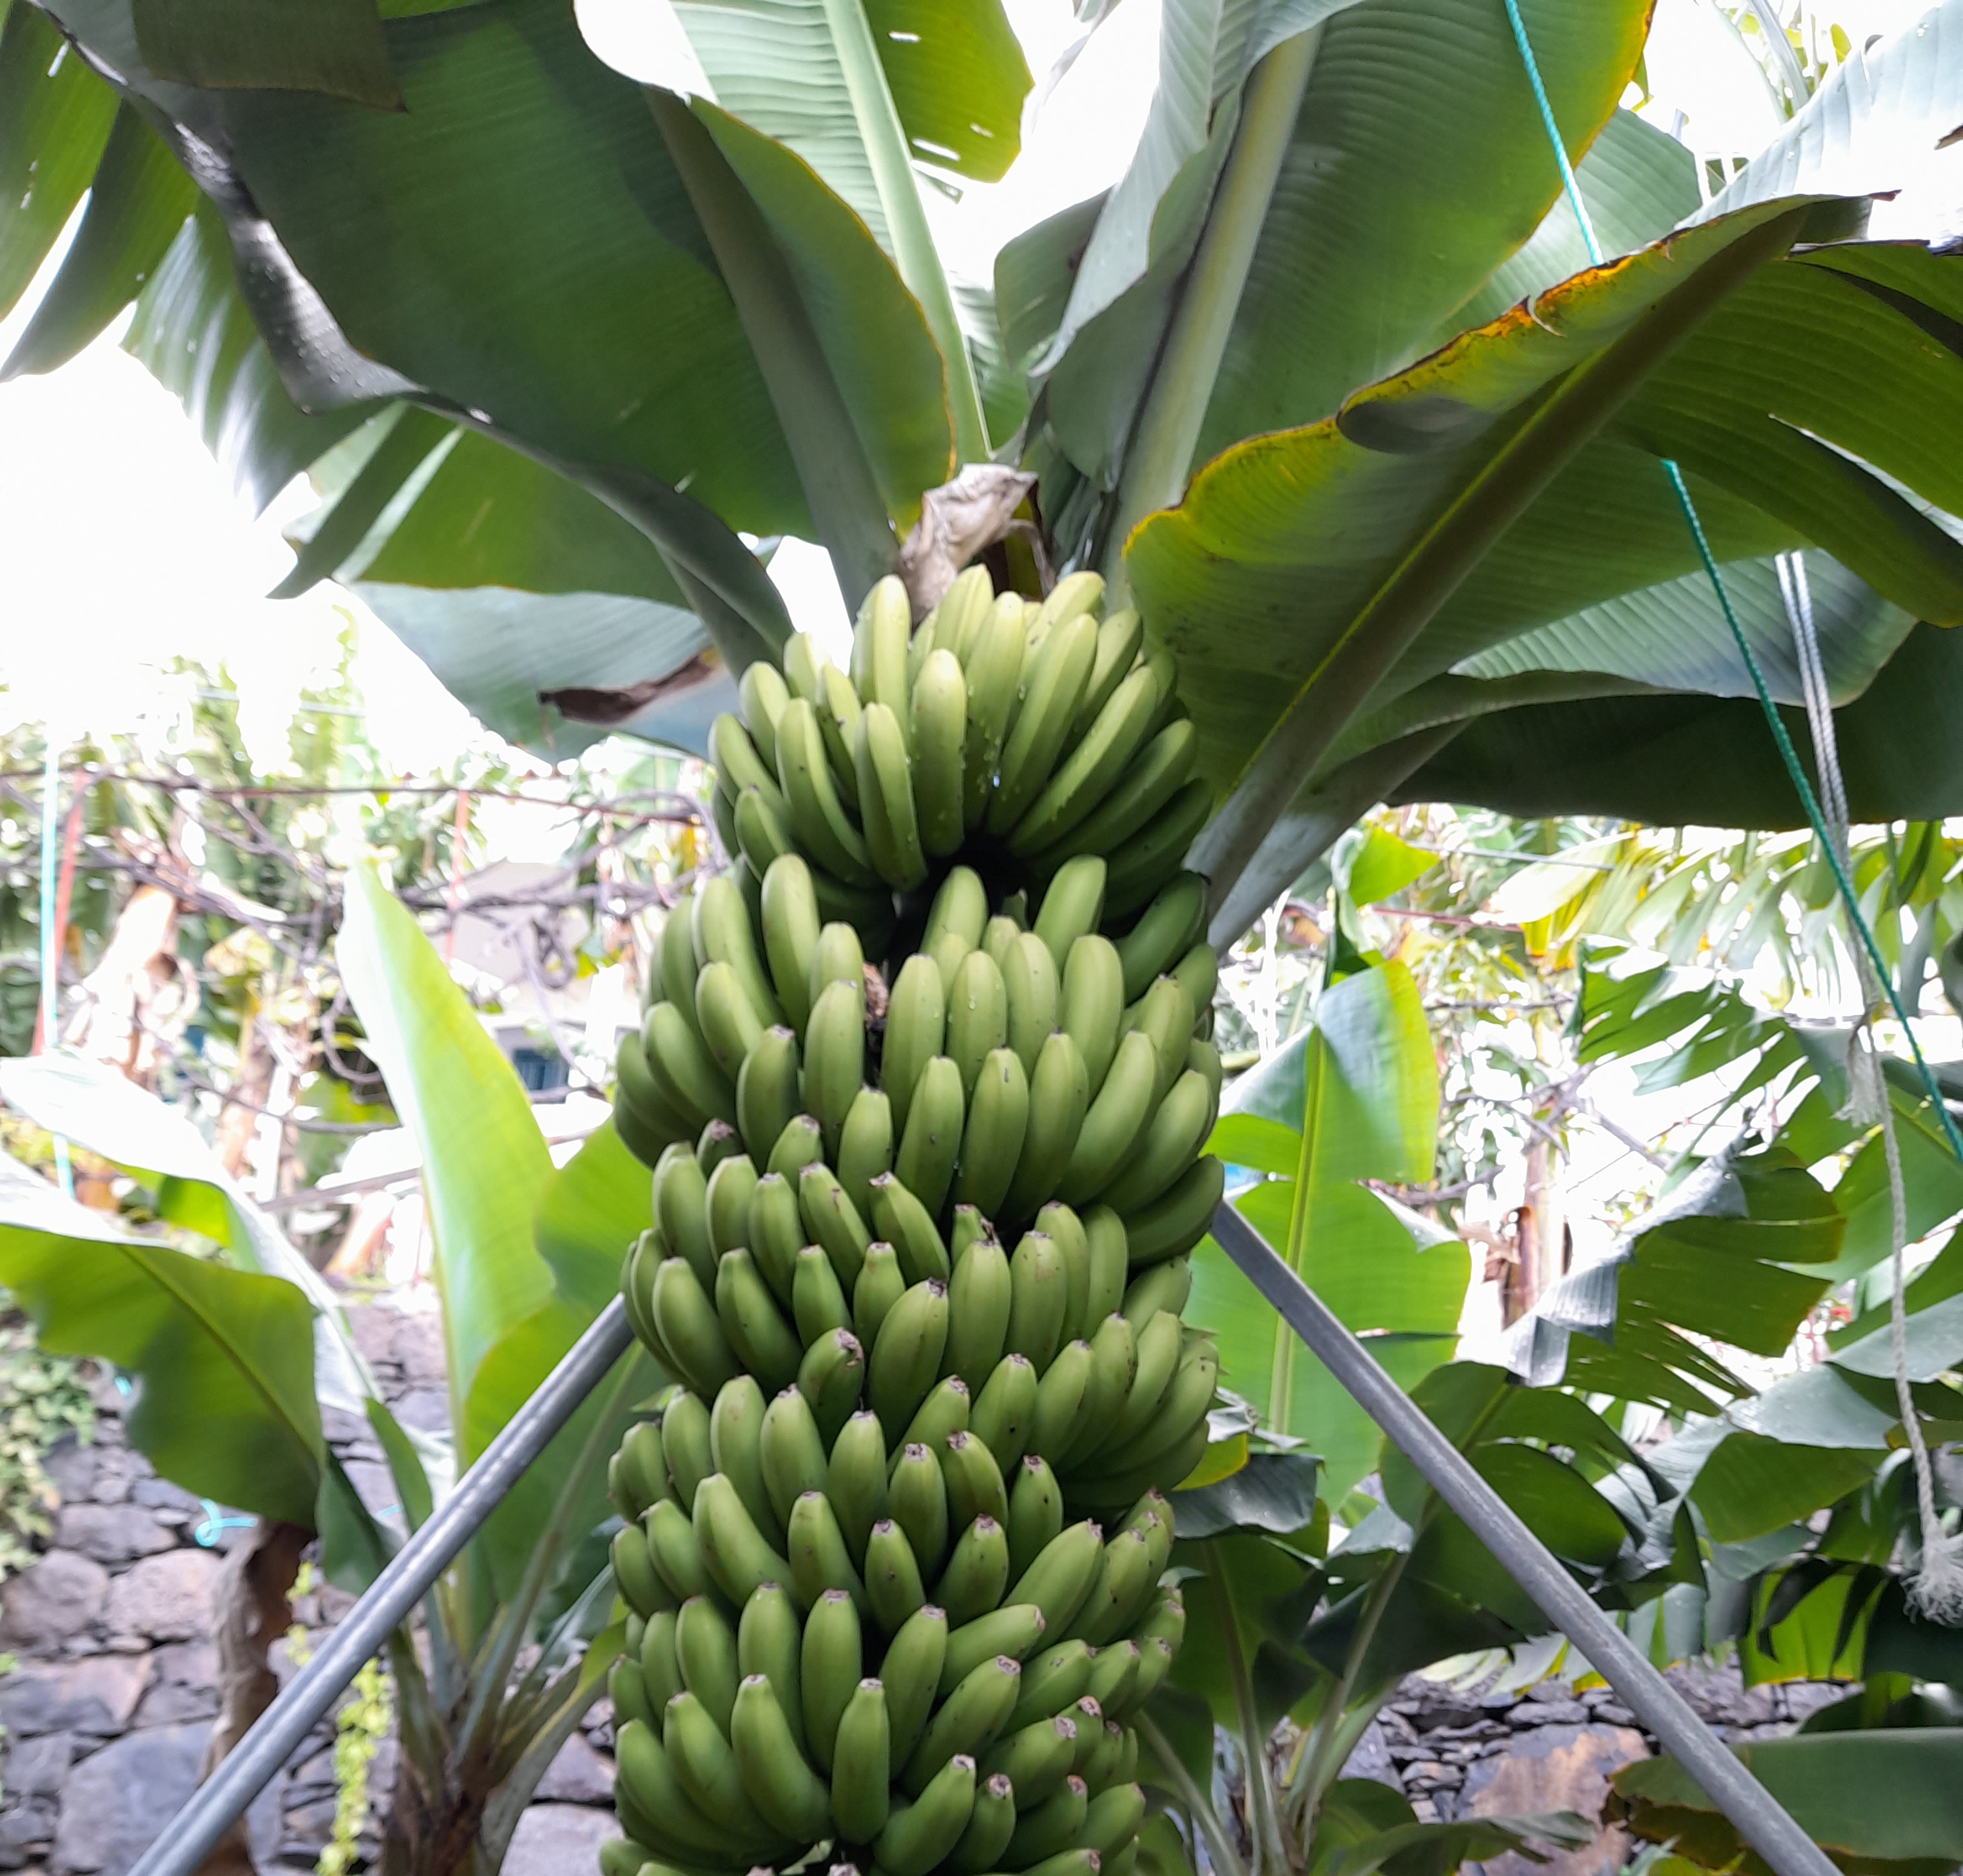
Label: Cut